Giuseppe Bottai

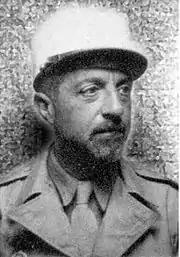
Bottai serving in the French Foreign Legion

After the 1921 Italian general election, Bottai was elected in the Chamber of Deputies for the National Blocs. In 1923, he became leader of the intransigent national syndicalist and revolutionary faction of fascism. To support his ideas, Bottai founded "Critica fascista" ("Fascist Critic"), a cultural periodical, co-operating with other left-leaning fascists like Filippo De Pisis, Renato Guttuso, and Mario Mafai. Starting in 1930, he contributed to the political and finance magazine "Lo Stato".